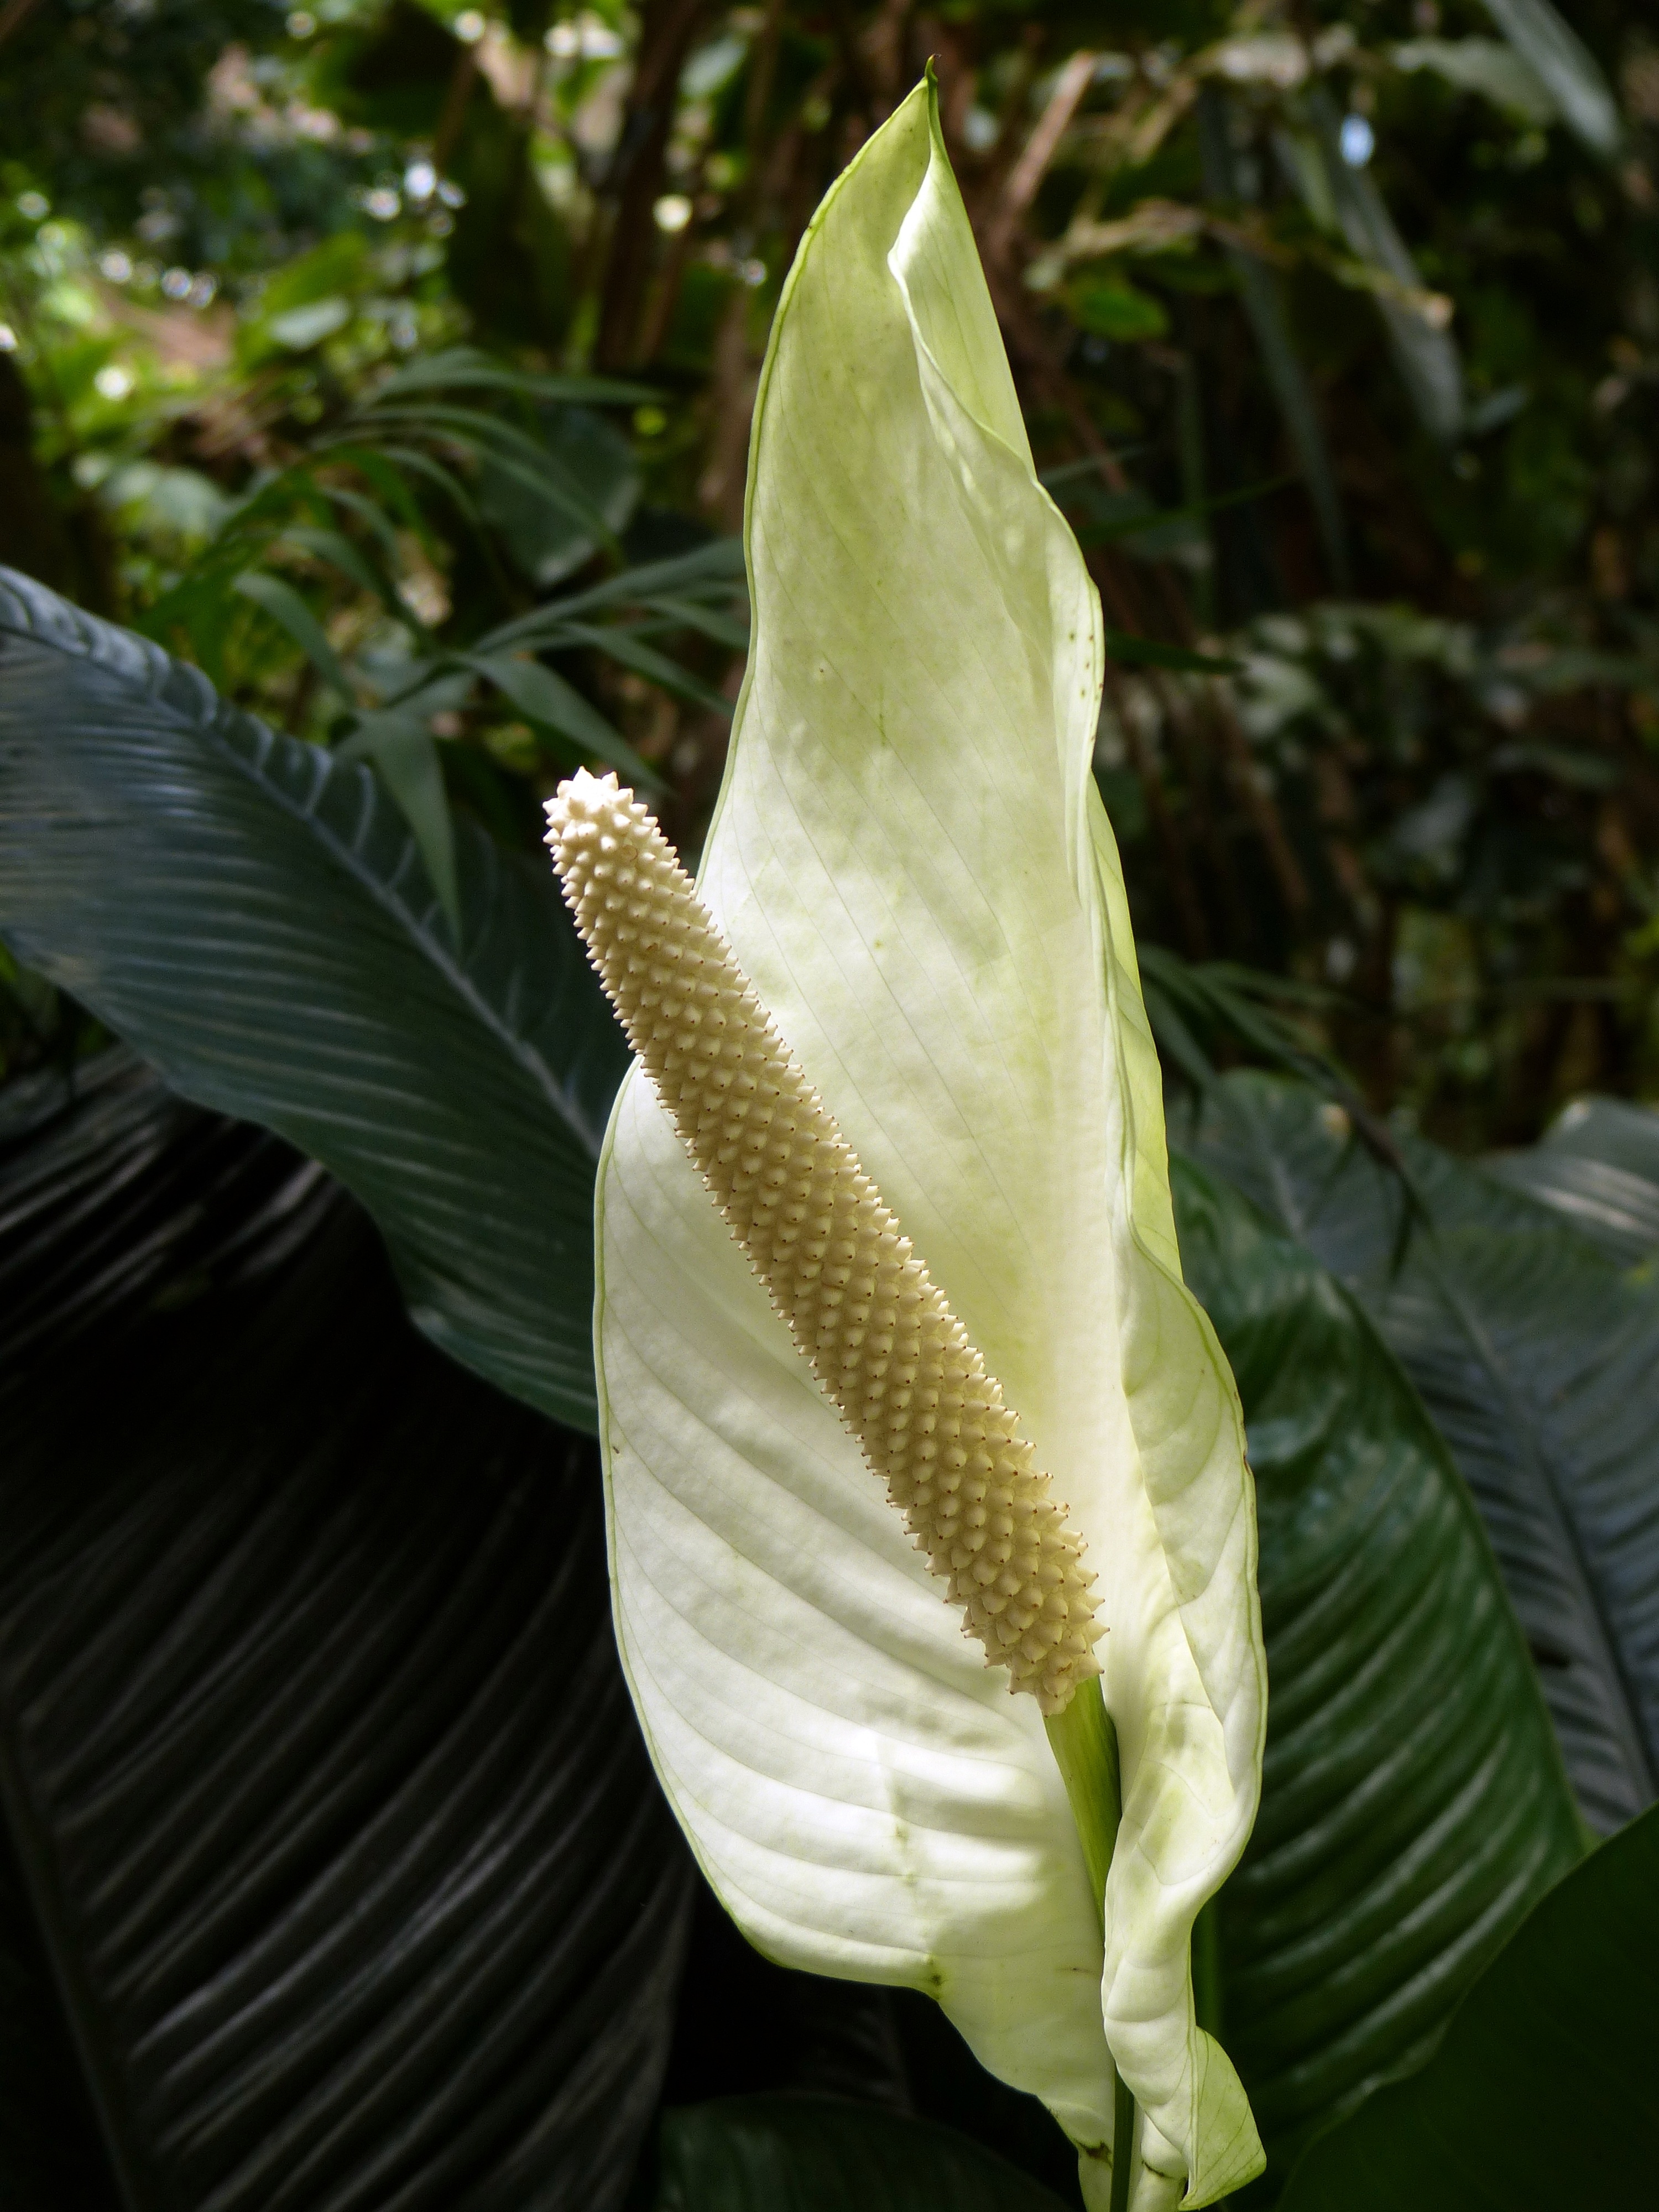
nature, blossom, plant, white, leaf, flower, bloom, green, botany, flora, flowers, arum, macro photography, flowering plant, monstera deliciosa, plant stem, land plant